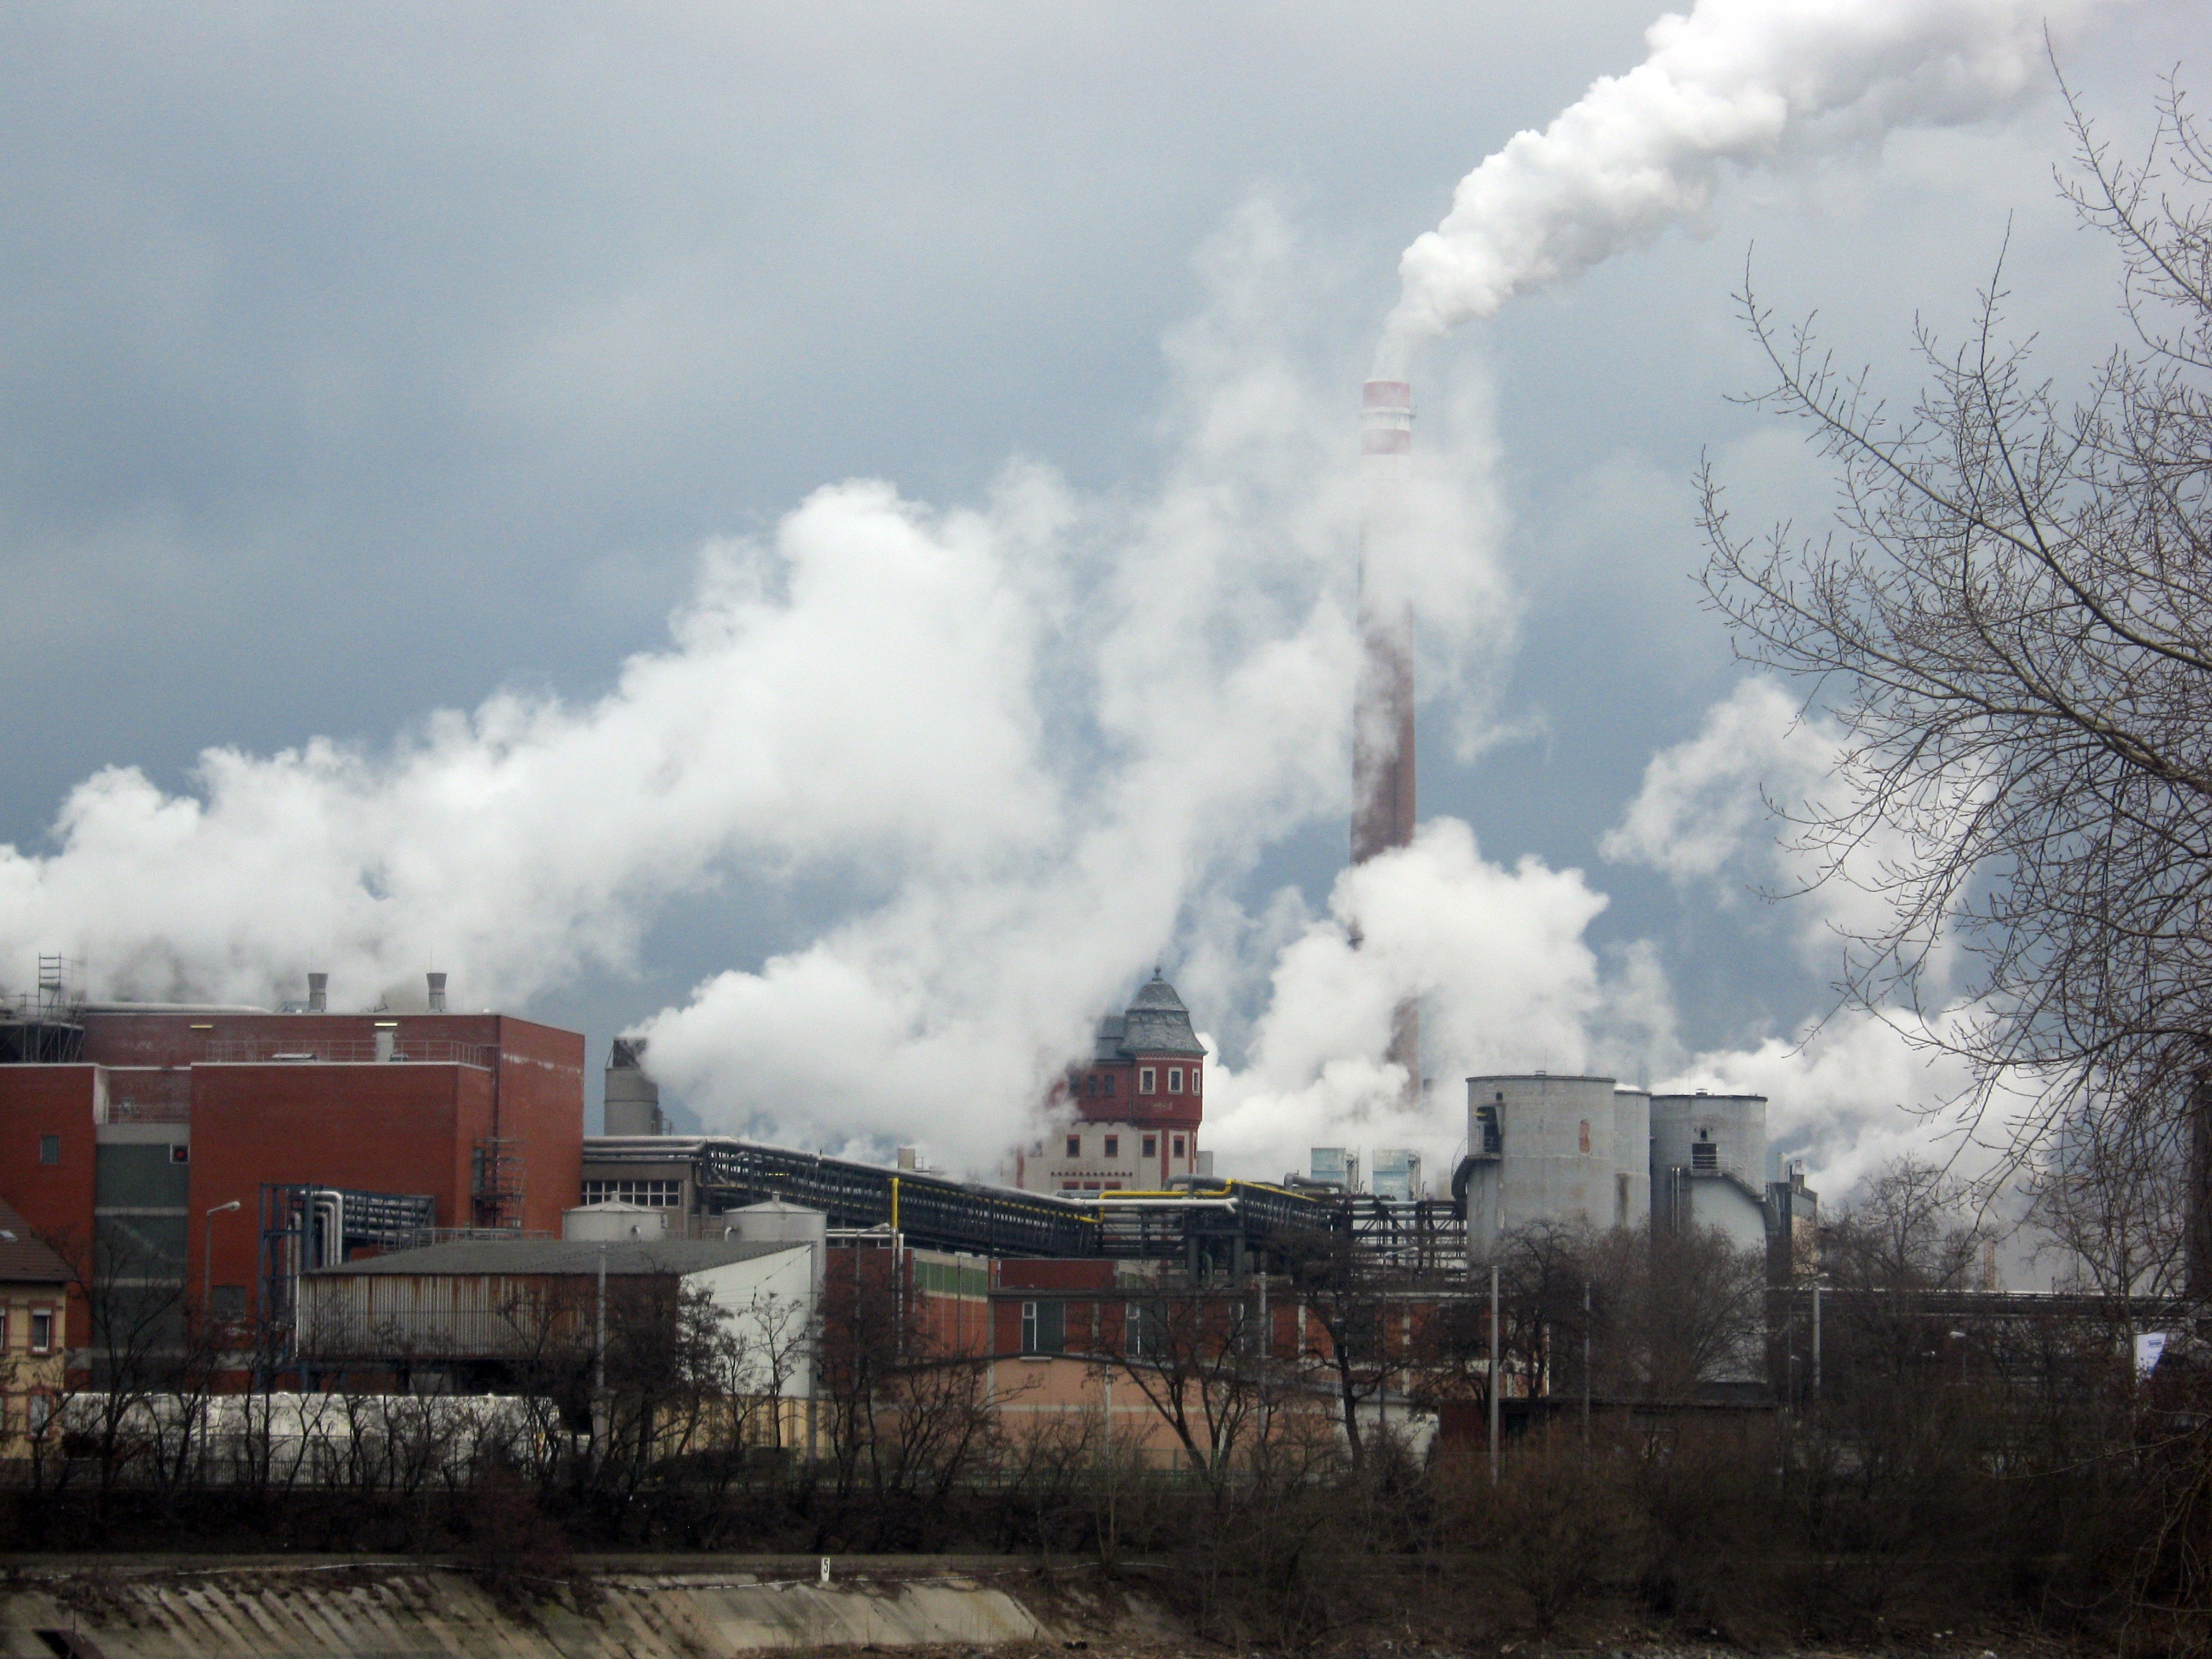
winter, steam, smoke, transport, vehicle, fire, industry, locomotive, chimneys, rail transport, atmosphere of earth, industrial plants